Kasaragod saree

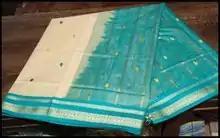
Kasaragod saree

A Kasaragod saree is a type of traditional cotton sari made by weavers belonging to the Saliya community in the Kasaragod district of Kerala. They are handmade and durable. They are distinct from the traditional Kerala sari and exhibit influences of neighboring Karavali styles.